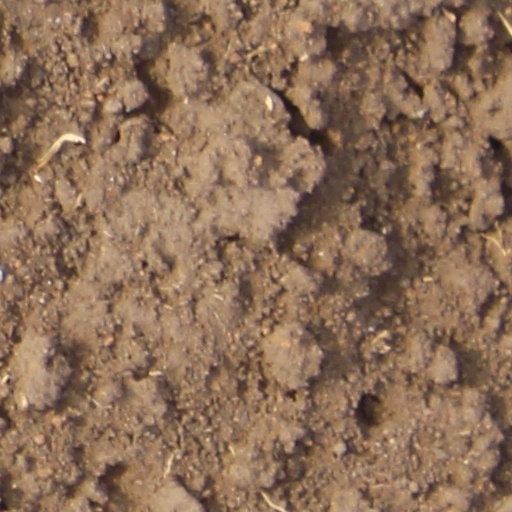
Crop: wheat